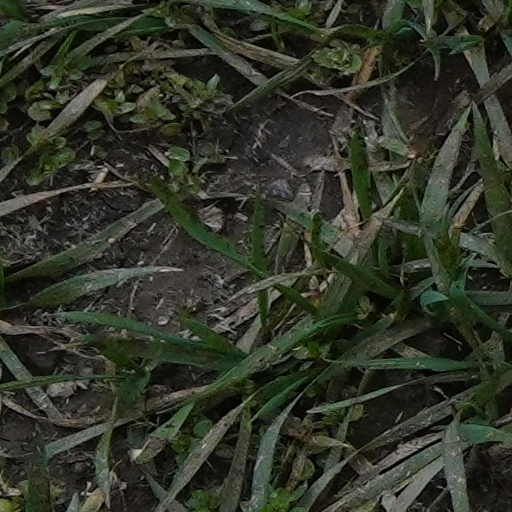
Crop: wheat